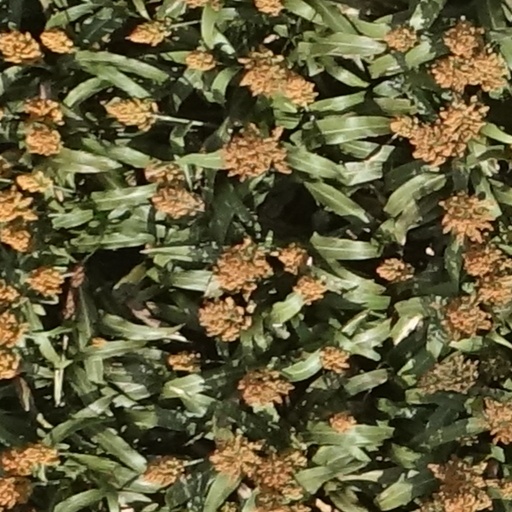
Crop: sorghum